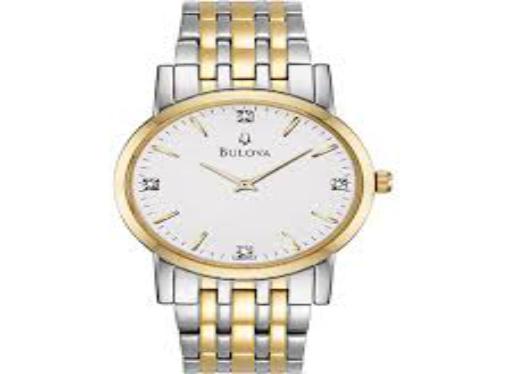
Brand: Bulova
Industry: Clothes